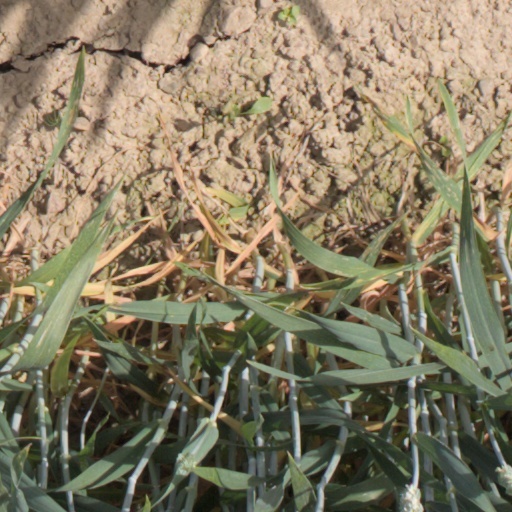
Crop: wheat